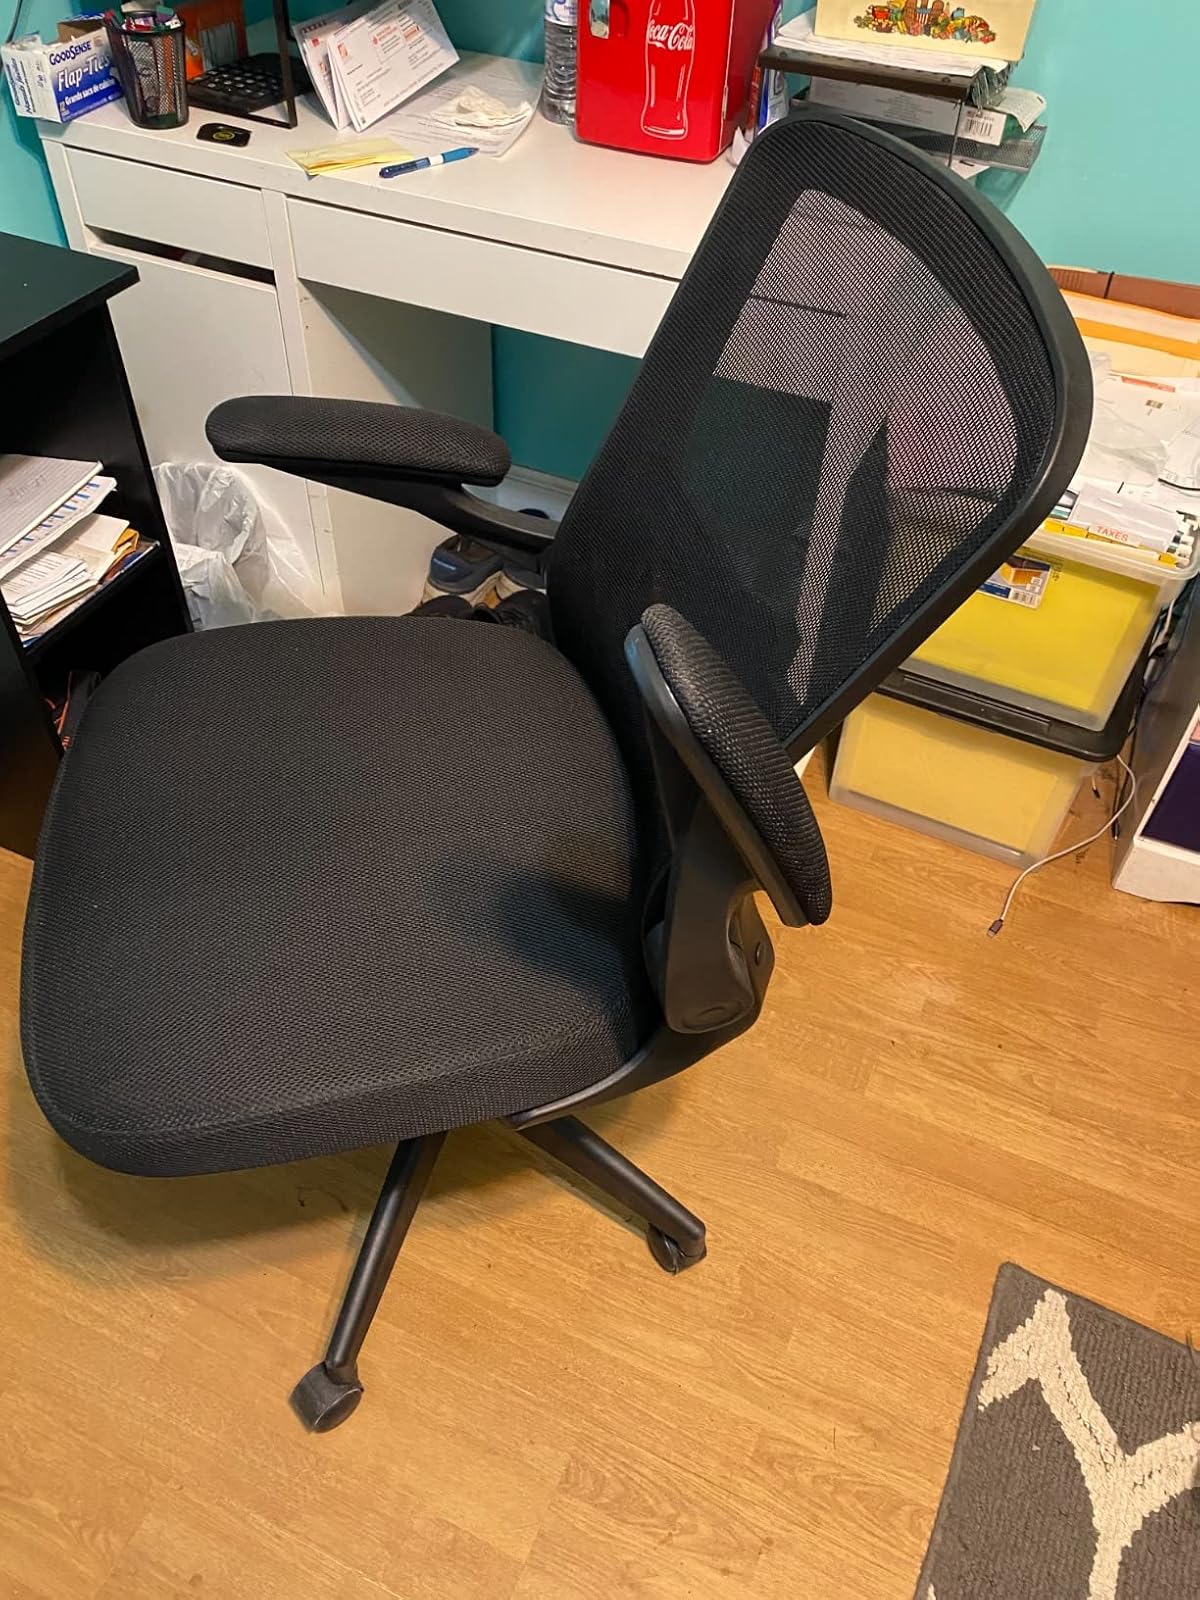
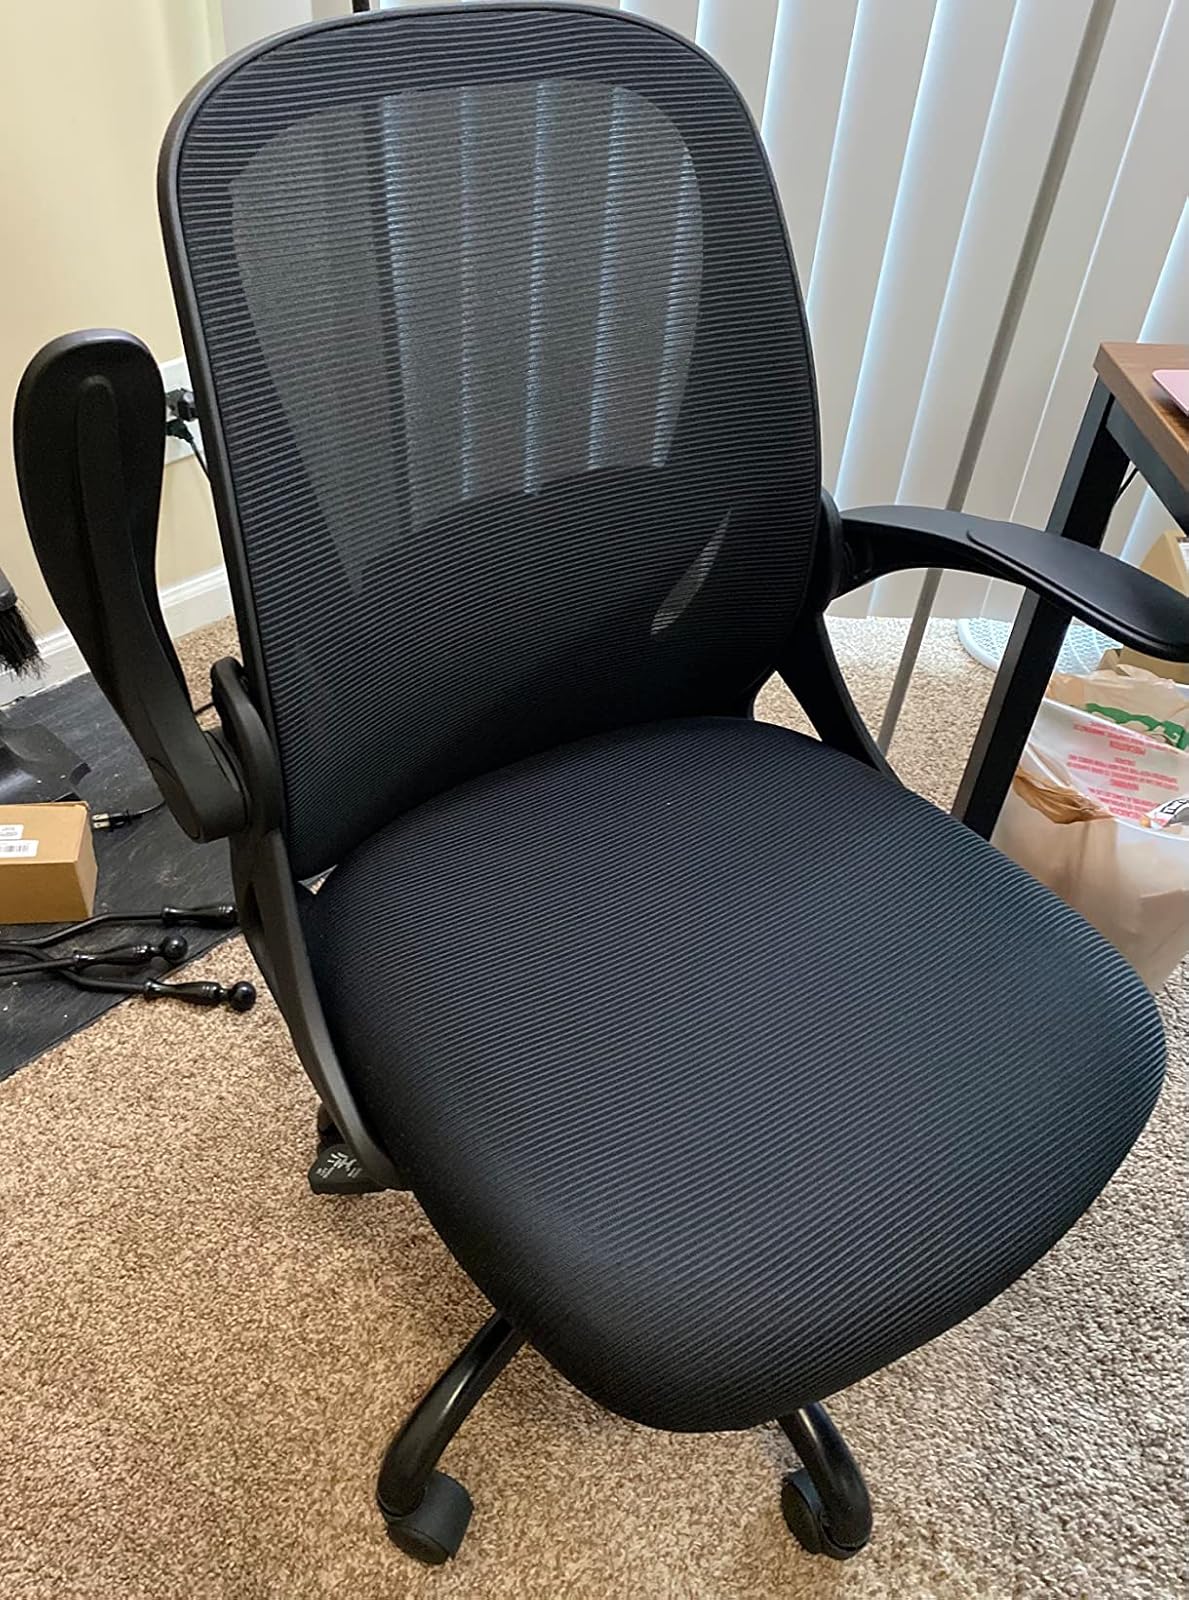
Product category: items_chair
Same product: no